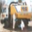
Label: truck